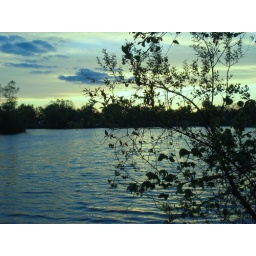
lake near my house